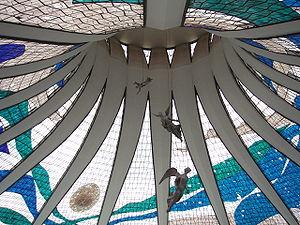
La cathédrale métropolitaine Notre-Dame-de-l'Apparition de Brasilia est une cathédrale catholique romaine consacrée à Notre-Dame d'Aparecida et située dans la capitale de la république fédérative du Brésil. Elle est l'œuvre de l'architecte Oscar Niemeyer et de l'ingénieur Joaquim Cardozo, spécialiste des structures en béton.